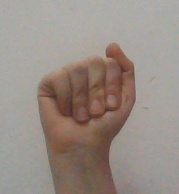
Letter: saad